Smokey Bear

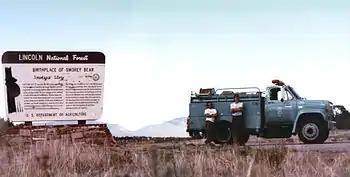
Tahoe National Forest Fire Engine 731 and crew (temporarily assigned to Lincoln National Forest) at Smokey Bear Vista Point in June 1990. Capitan Gap is the pass located in the distance between the engine and the sign.

The living symbol of Smokey Bear was a five-pound, three-month-old American black bear cub who was found in the spring of 1950 after the Capitan Gap fire, a wildfire that burned in the Capitan Mountains of New Mexico. Smokey had climbed a tree to escape the blaze, yet his paws and hind legs had been burned.